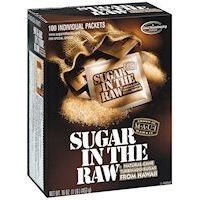
Item Name: IN THE RAW SWEETENER PCKT 100CT, 16 OZ36
Product Description: Sugar In The Raw natural cane tubinado sugar from Hawaii, 100 individual packets (Pack of 1)
Value: 16.0
Unit: Fl Oz

Price: 4.49